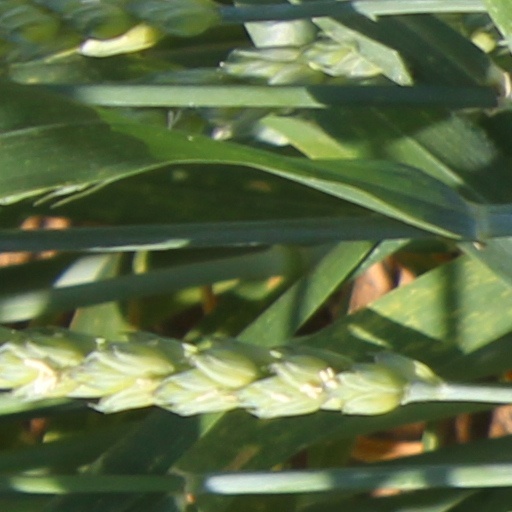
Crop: wheat